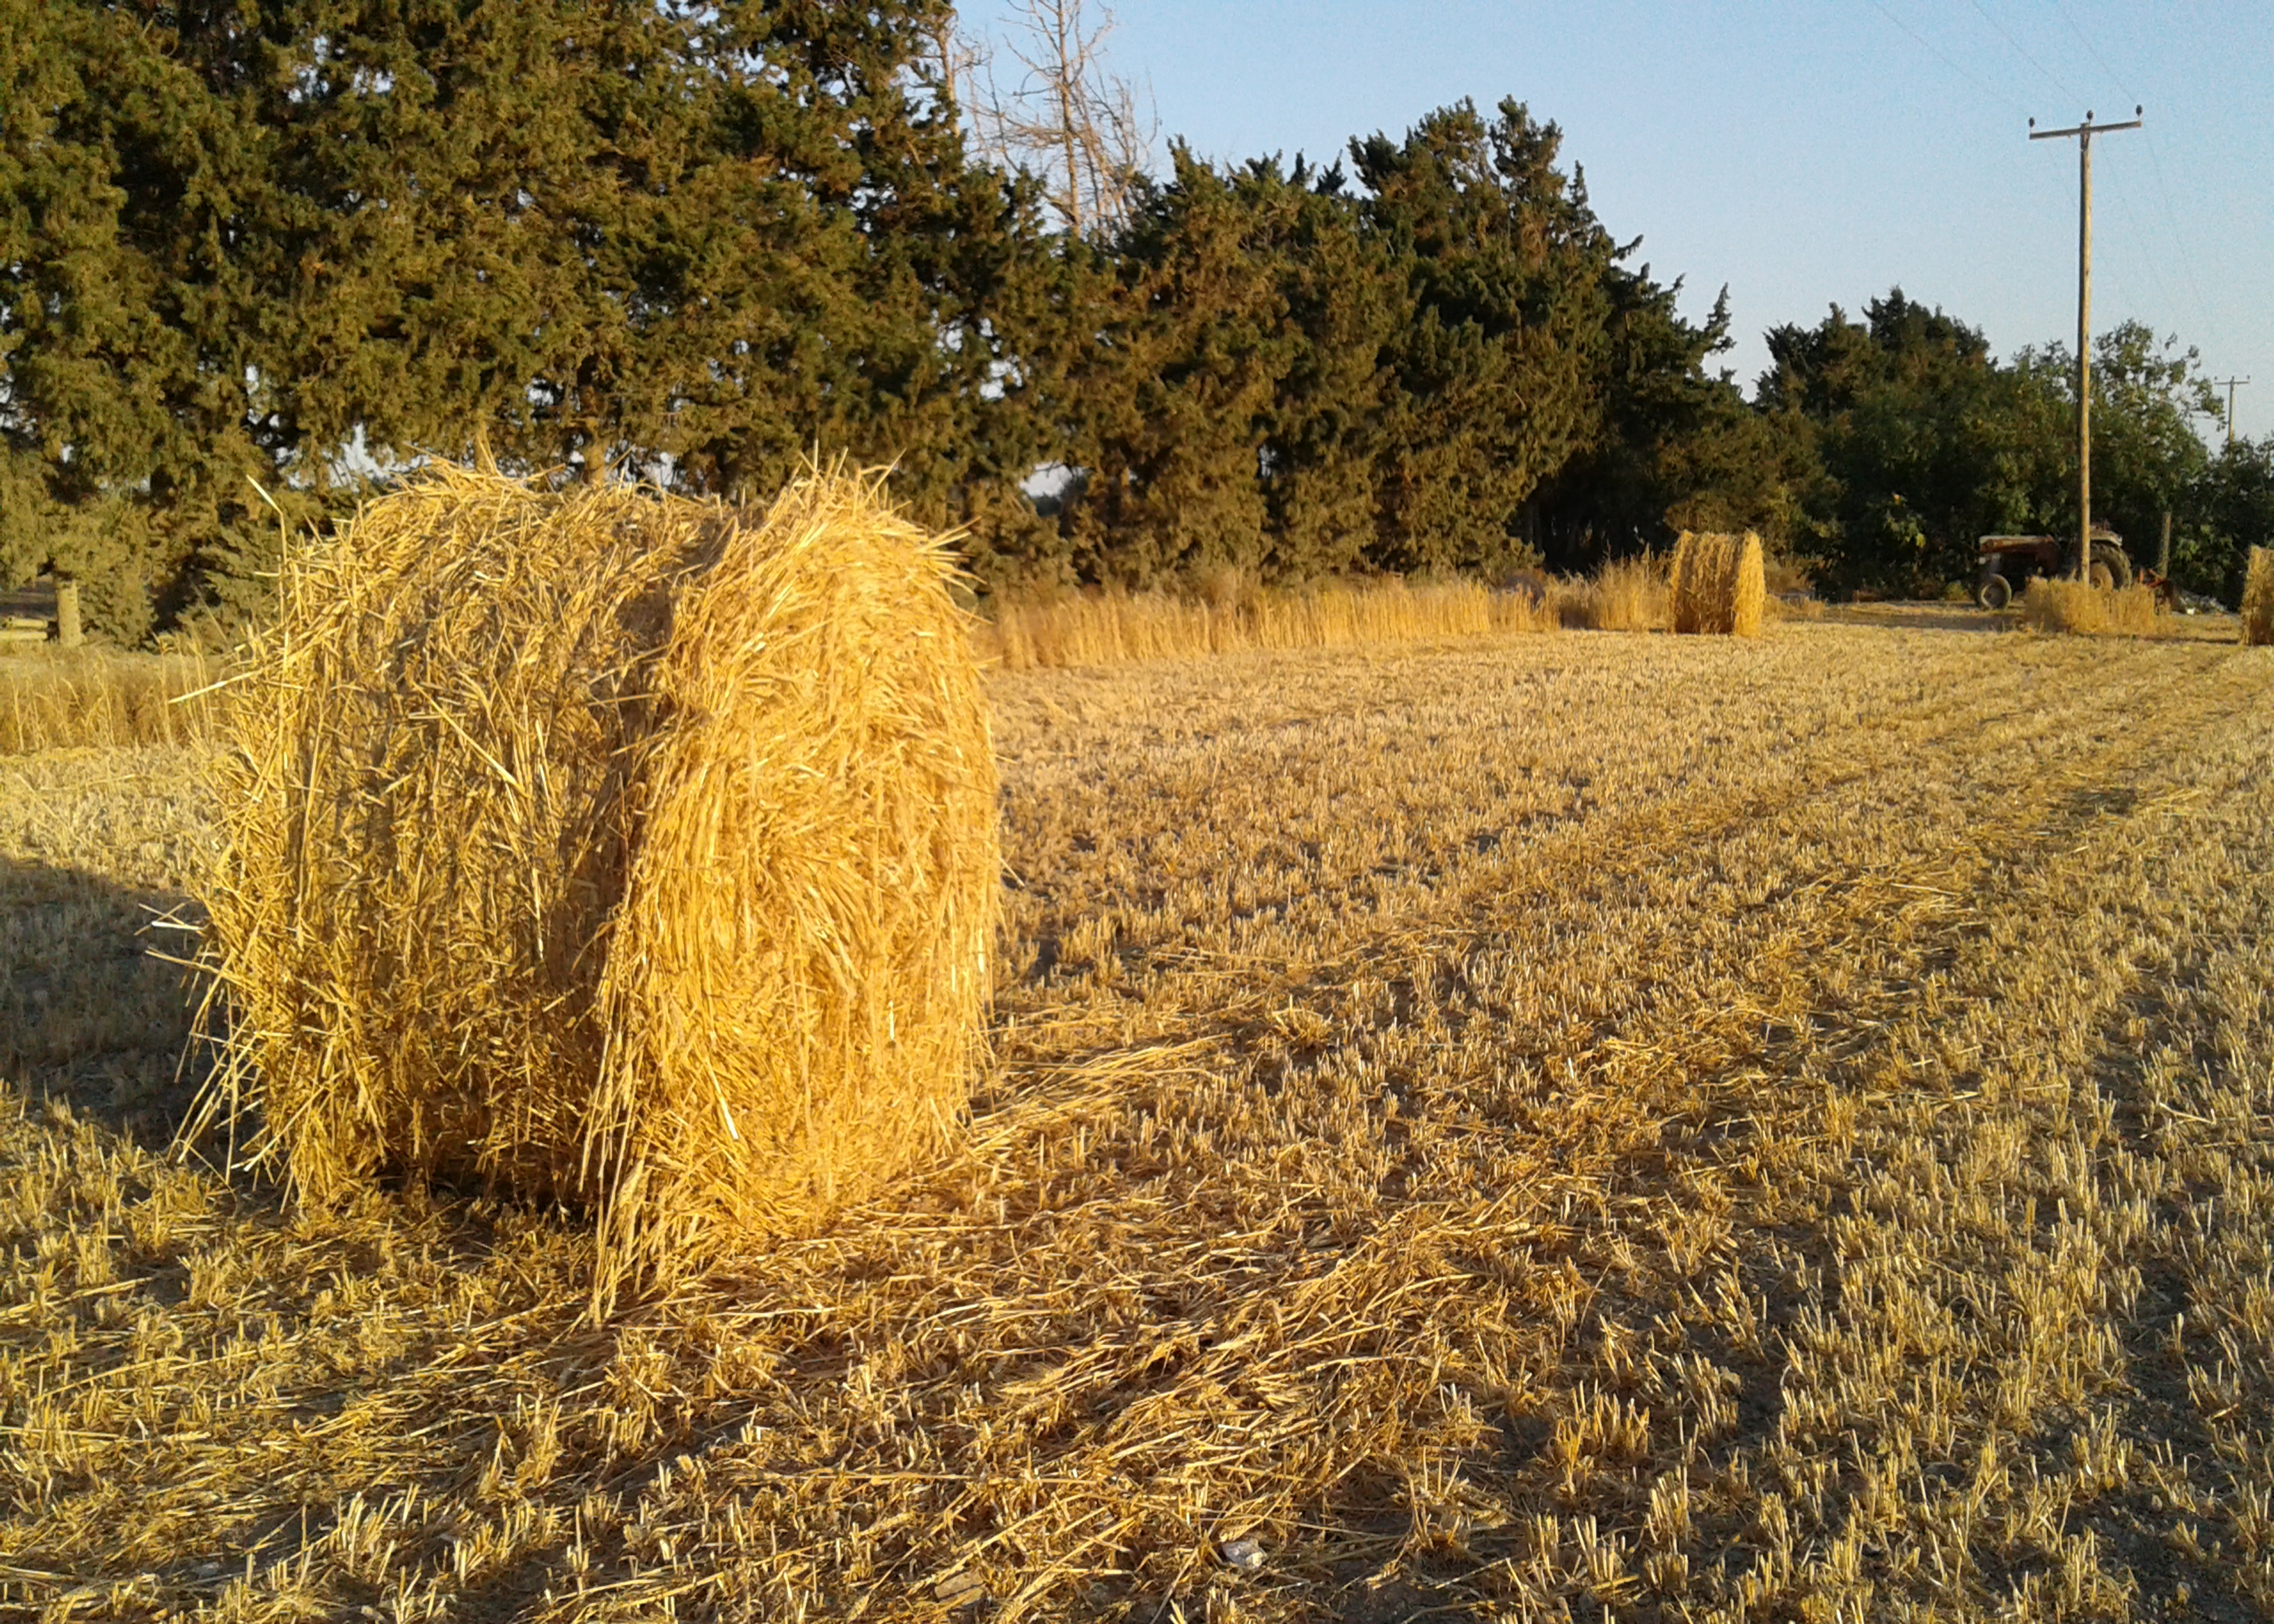
field, cereals, trees, sky, plant, tree, natural landscape, agriculture, grass, plain, grassland, landscape, Tints and shades, meadow, event, prairie, cash crop, hay, soil, wood, crop, horizon, harvest, pasture, shadow, straw, shrub, plantation, autumn, farm, poales, circle, perennial plant, wind, Environmental art, animal feed, plant stem